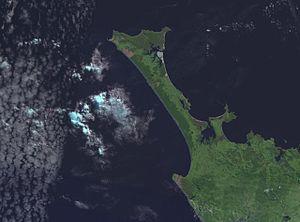
La péninsule d'Aupouri est une péninsule de l'extrême nord du Northland, dans le nord-ouest de la Nouvelle-Zélande.
Ninety Mile Beach est une plage située à l’extrême nord de la Nouvelle-Zélande, sur la côte occidentale de l’île du Nord. Malgré son nom, la plage s’étend sur 88 km.